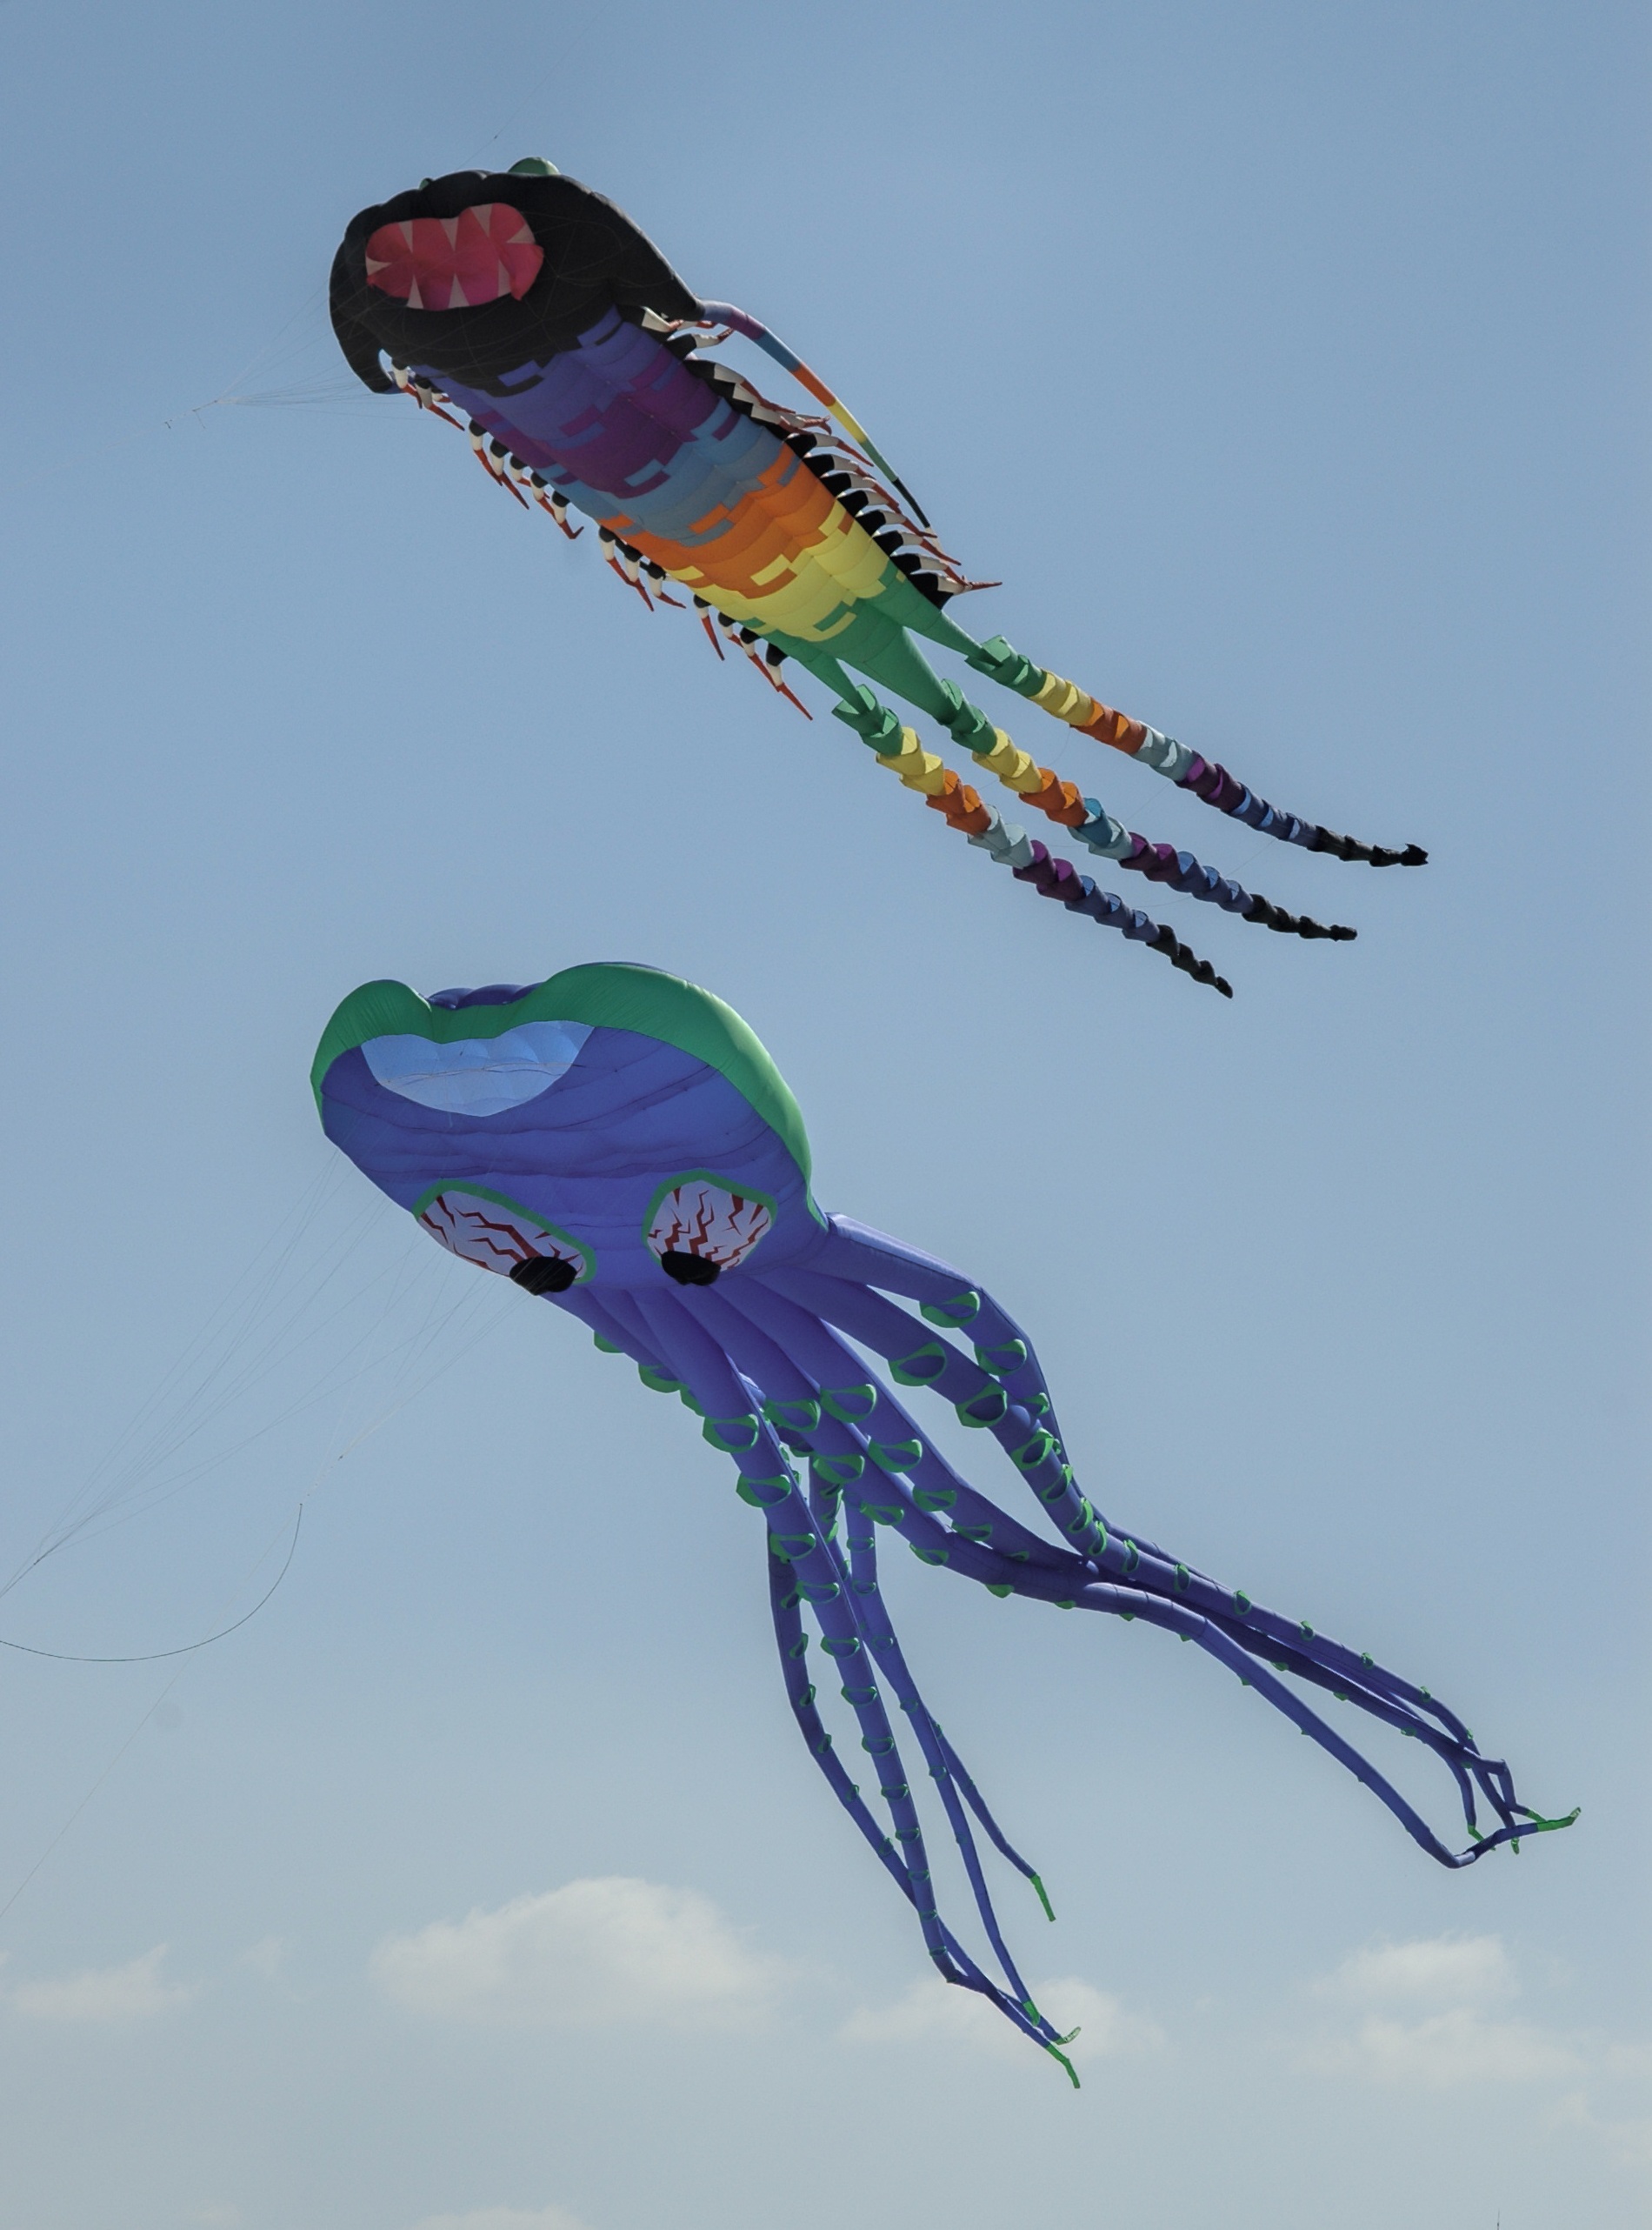
beach, wing, sky, wind, kite, blue, extreme sport, toy, octopus, sports, atmosphere of earth, windsports, kite sports, accipitriformes, sport kite, berck plage